Panucho

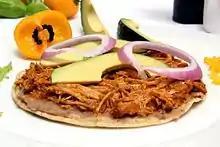
Panucho

A panucho is a Mexican food specialty from the Yucatán made with a refried tortilla that is stuffed with refried black beans and topped with chopped cabbage, pulled chicken or turkey, tomato, pickled red onion, avocado, and pickled jalapeño pepper. It is occasionally topped with eggs in some variations.